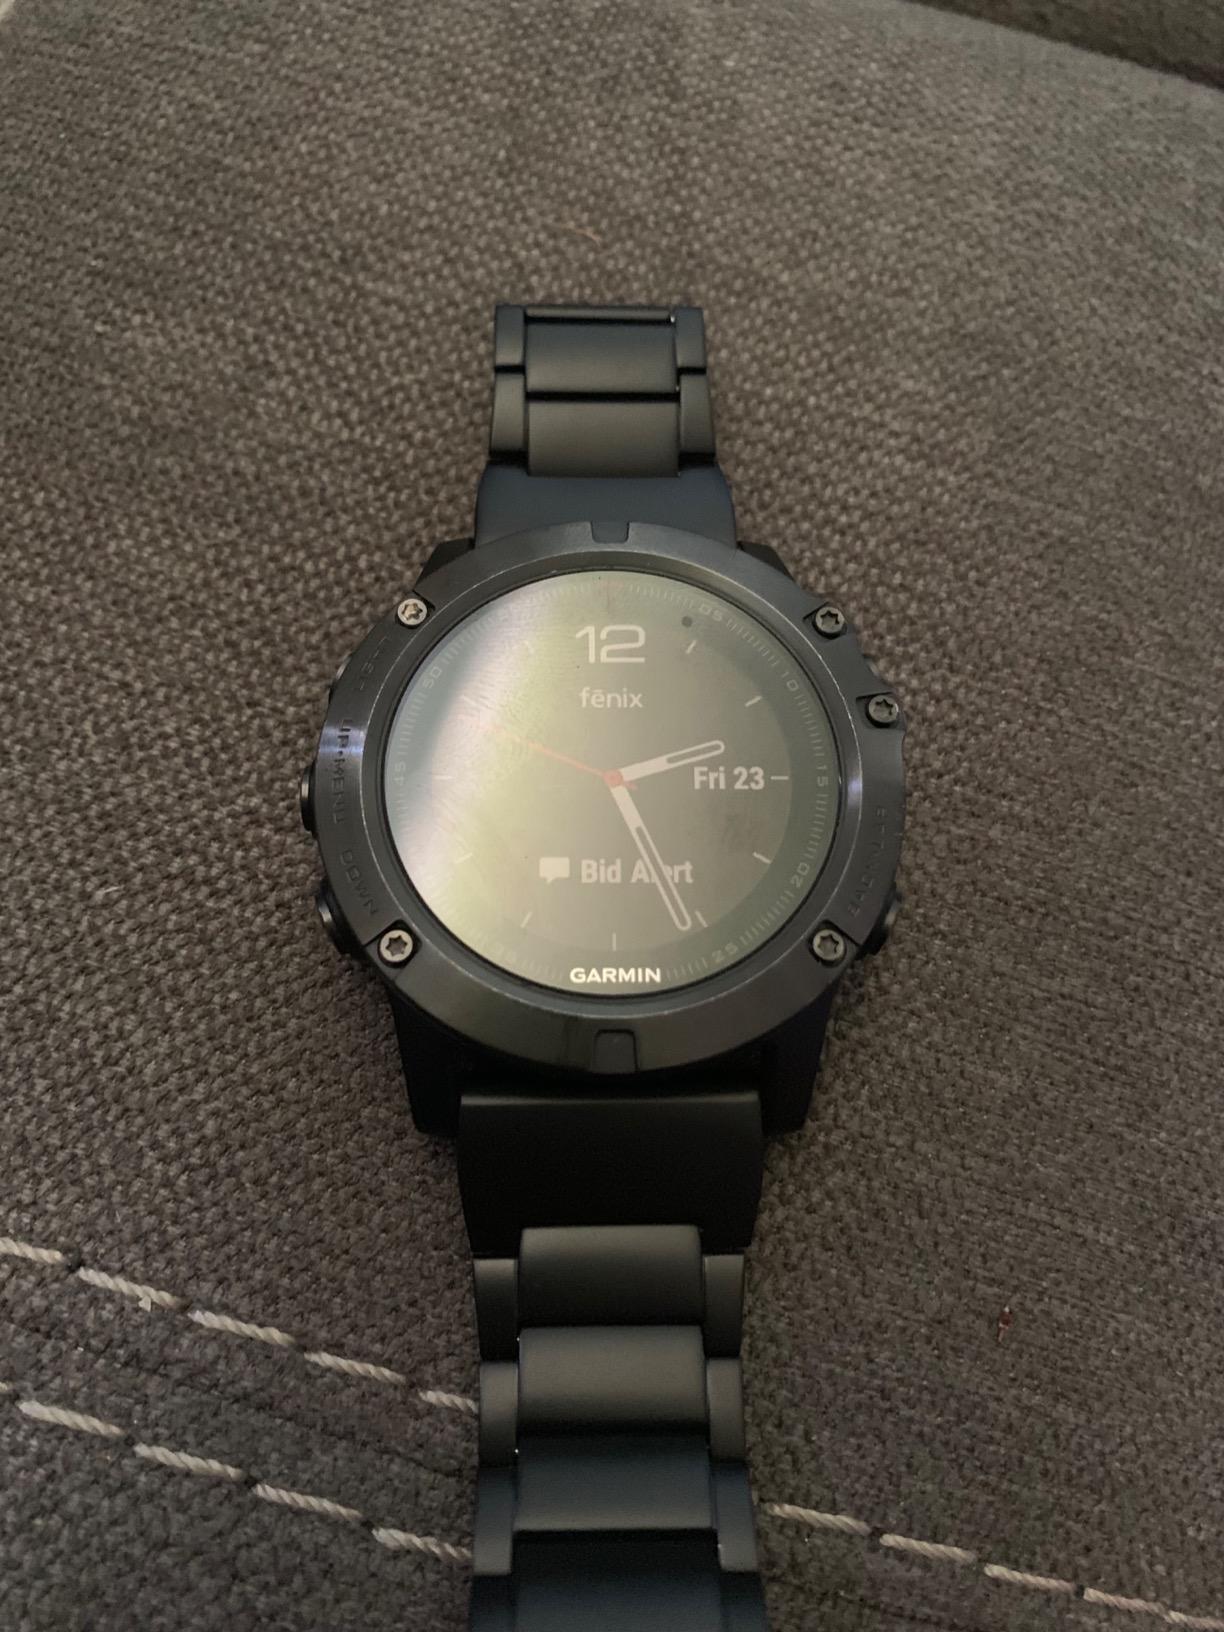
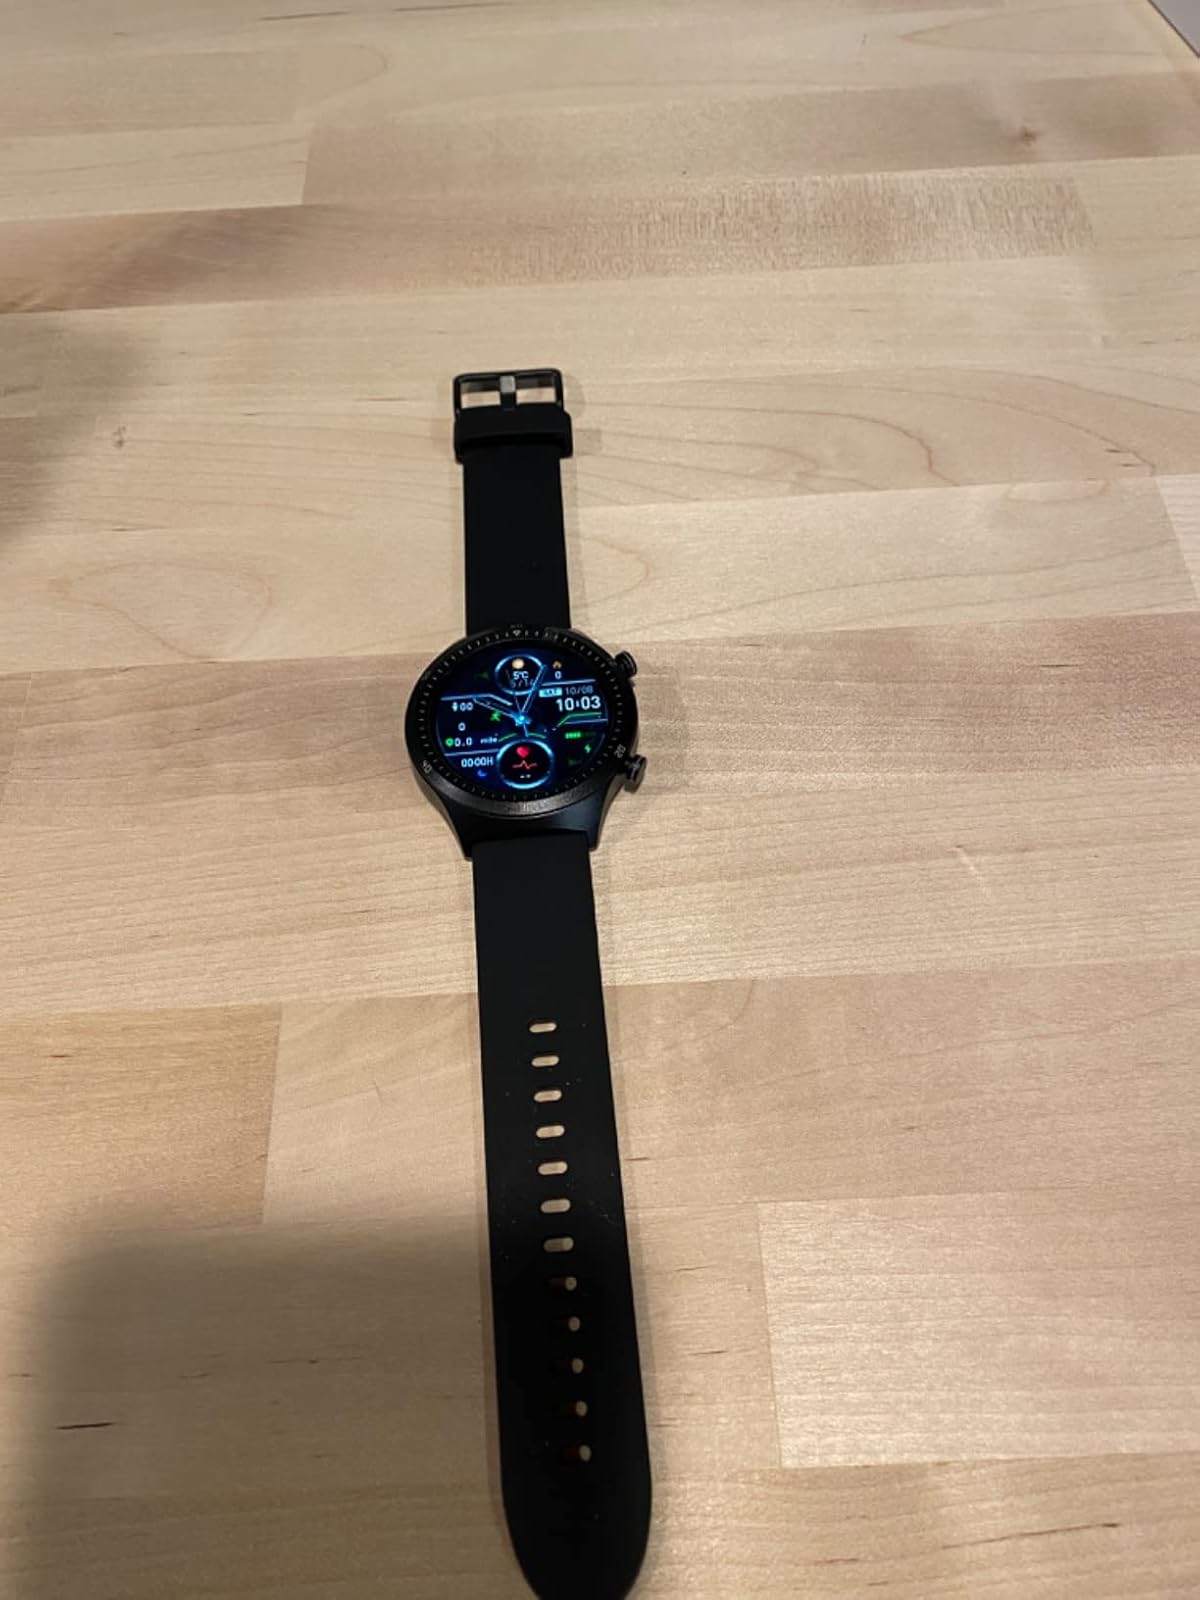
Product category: smartwatch
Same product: no